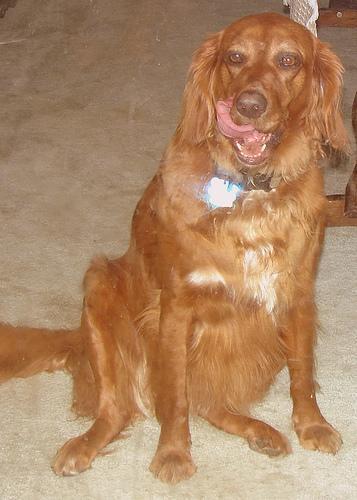
Irish_setter